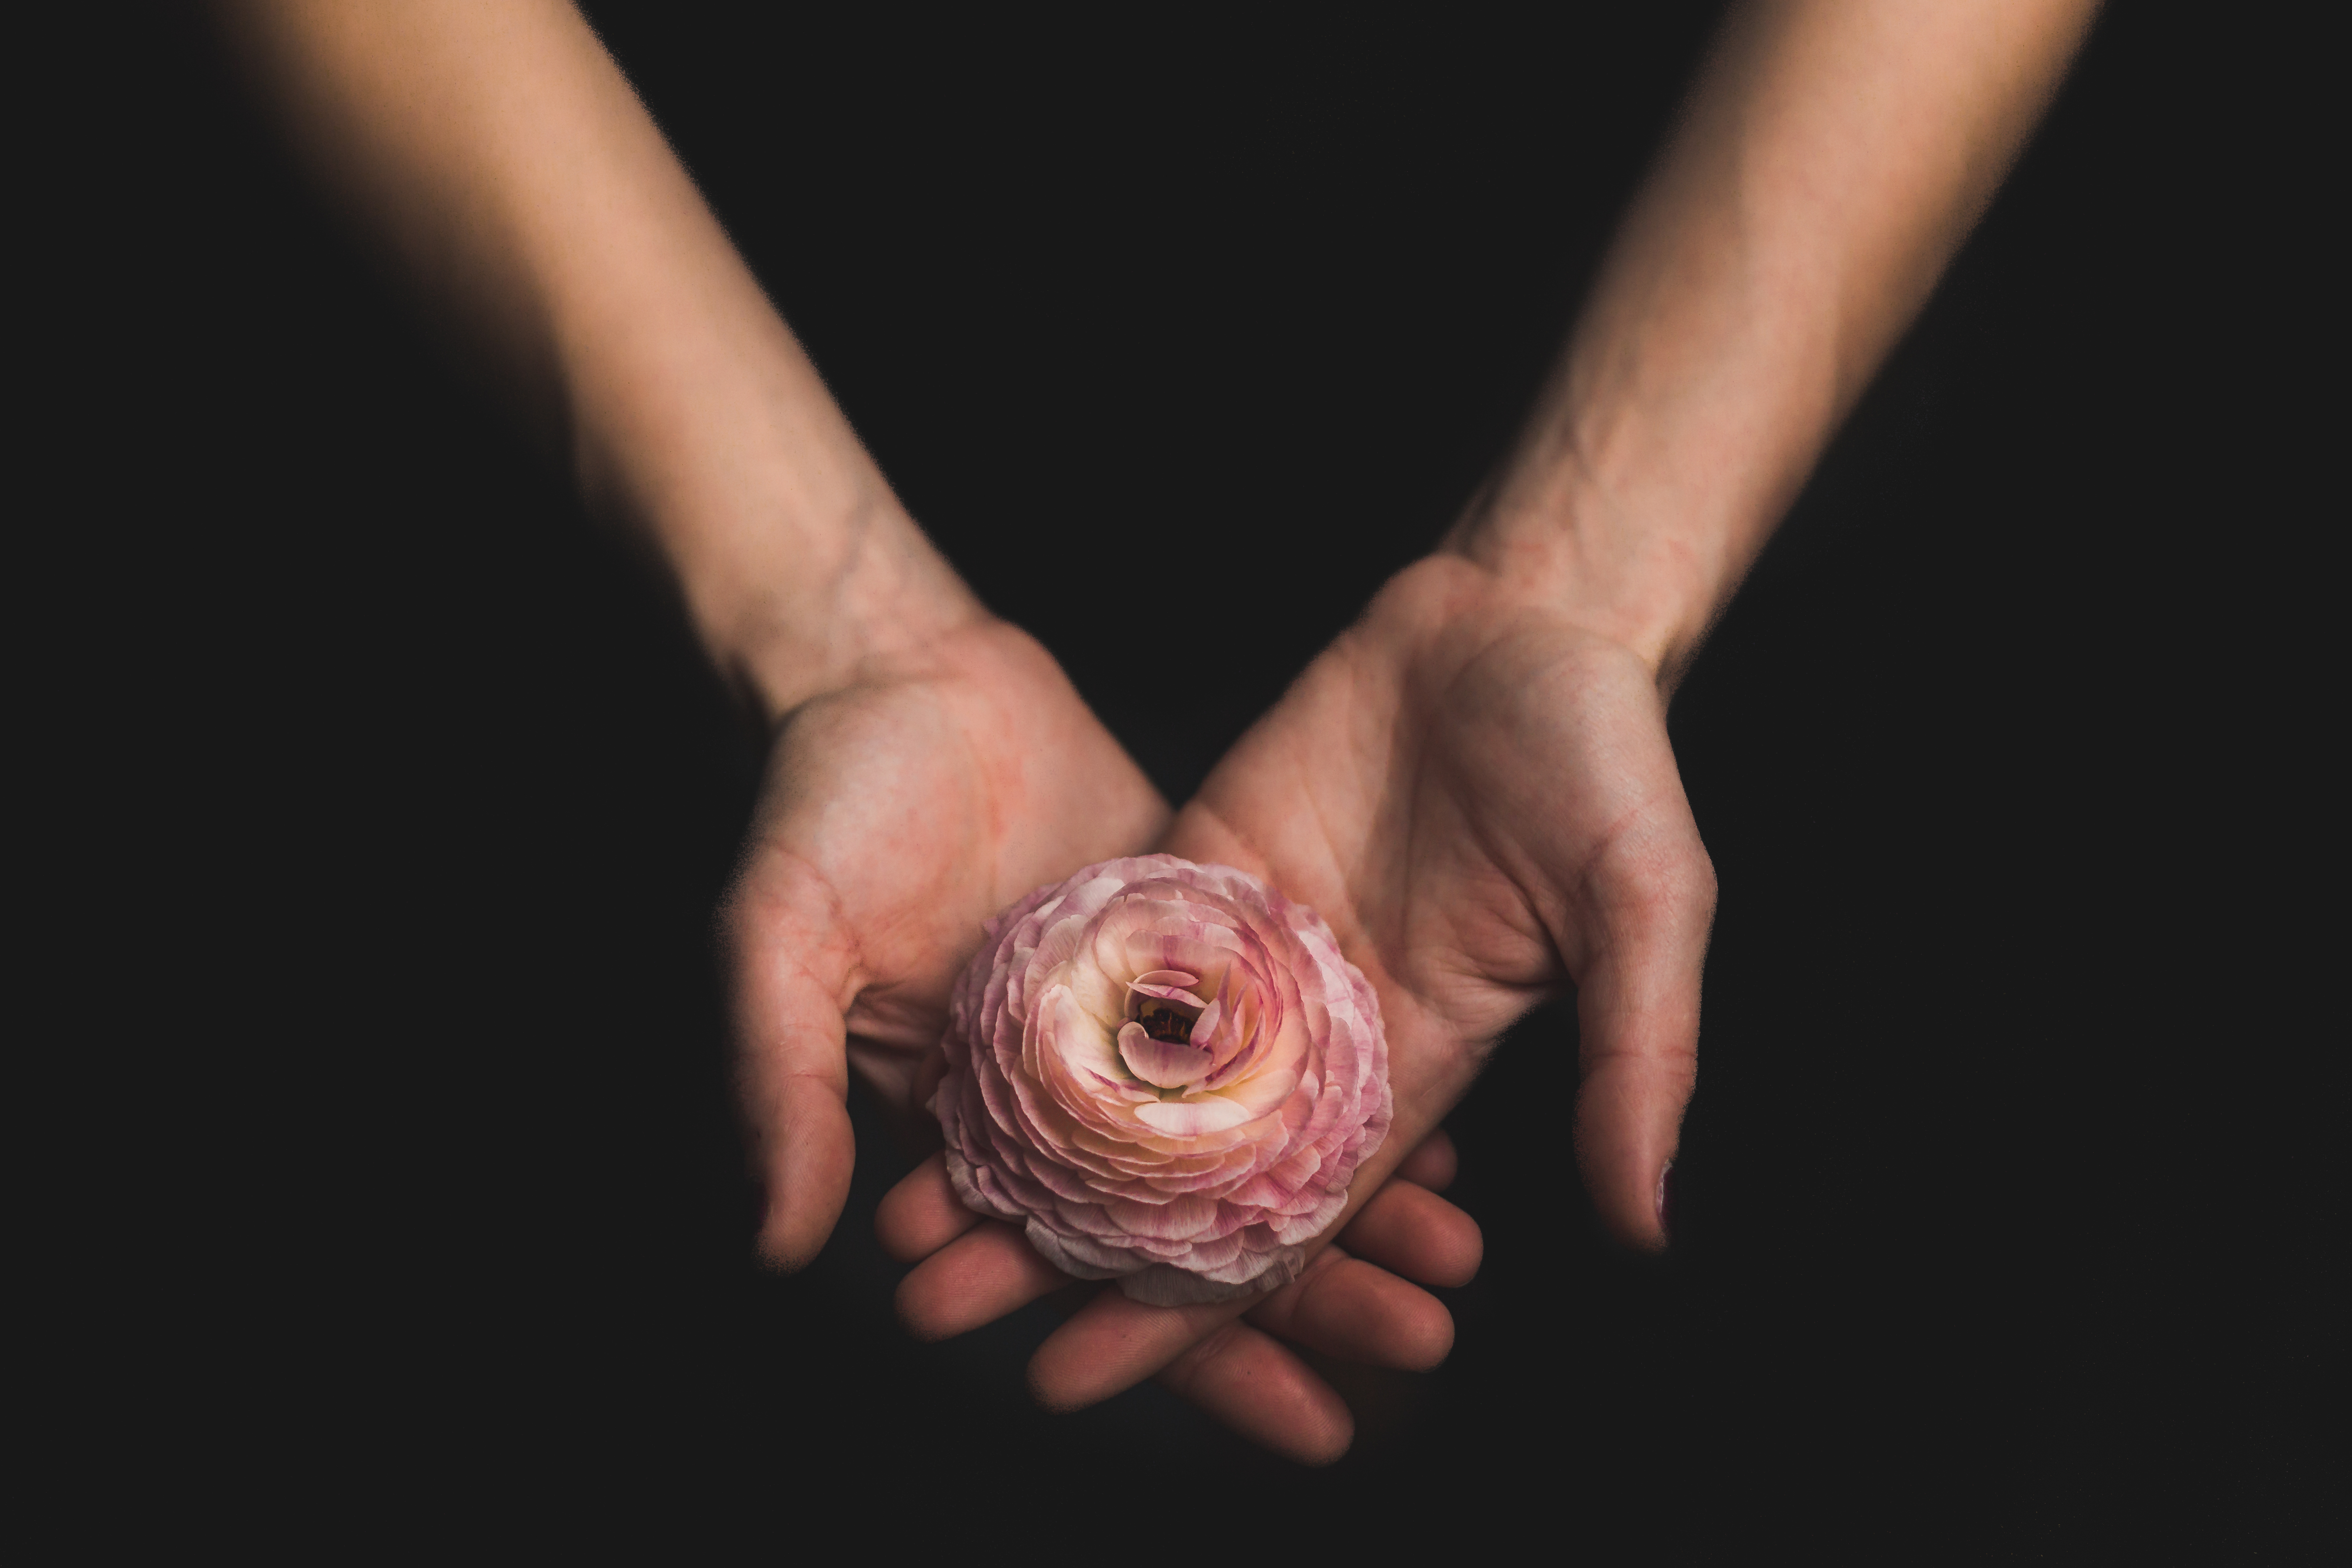
hand, blossom, photography, flower, bloom, leg, finger, arm, flora, close up, human body, hands, organ, sense